The Manxman (novel)

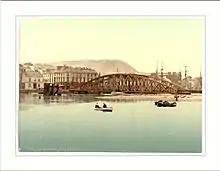
Ramsey harbour not long after the time that Hall Caine wrote "The Manxman"

The novel is notable for its regular use of Manx dialect in speech. Peter Quilliam and the majority of the smaller characters in the novel speak in a colloquial manner unique to the Isle of Man, rendered truthfully in the novel through unusual spellings, unusual grammatical structure and even occasional Manx Gaelic words and phrases (all of which are explained in the text). An example of such a section of dialogue is as follows: